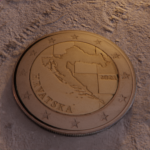
Coin value: 2euro
Country: hr
Edition: standard